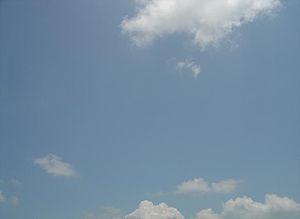
Achamán est le nom par lequel les Guanches, peuple autochtone de Tenerife, désignaient le dieu suprême du panthéon.